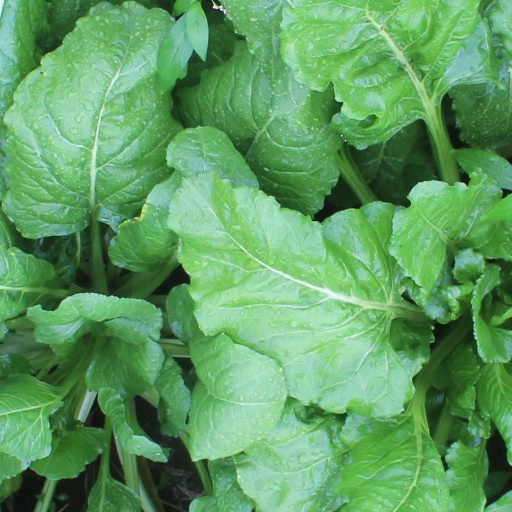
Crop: sugar beet